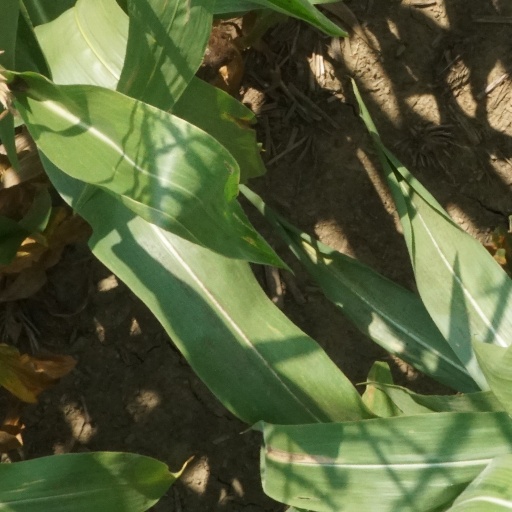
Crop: maize; corn